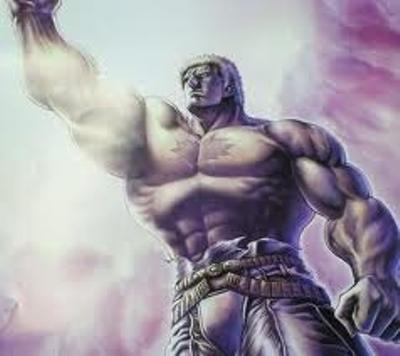
回答: 電波探してる